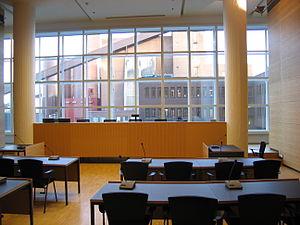
Väinö Vähäkallio est un architecte finlandais.
Le Palais de justice d'Helsinki est un bâtiment construit dans la section Ruoholahti du quartier de Länsisatama à Helsinki en Finlande.